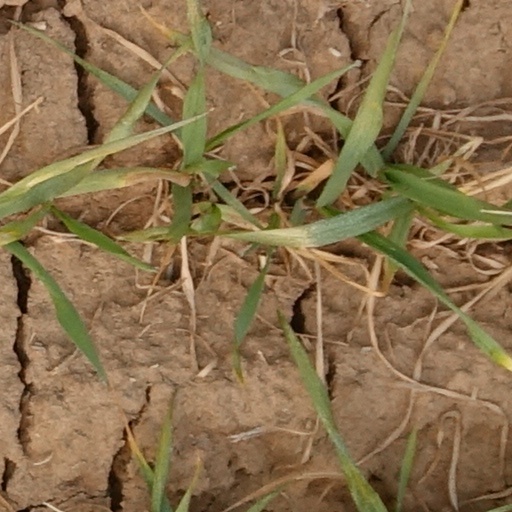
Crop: wheat